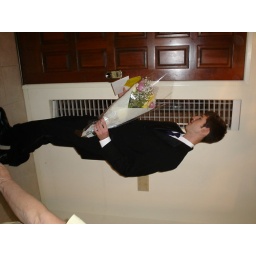
walking out the door with my tux and my flowers in hand for carly